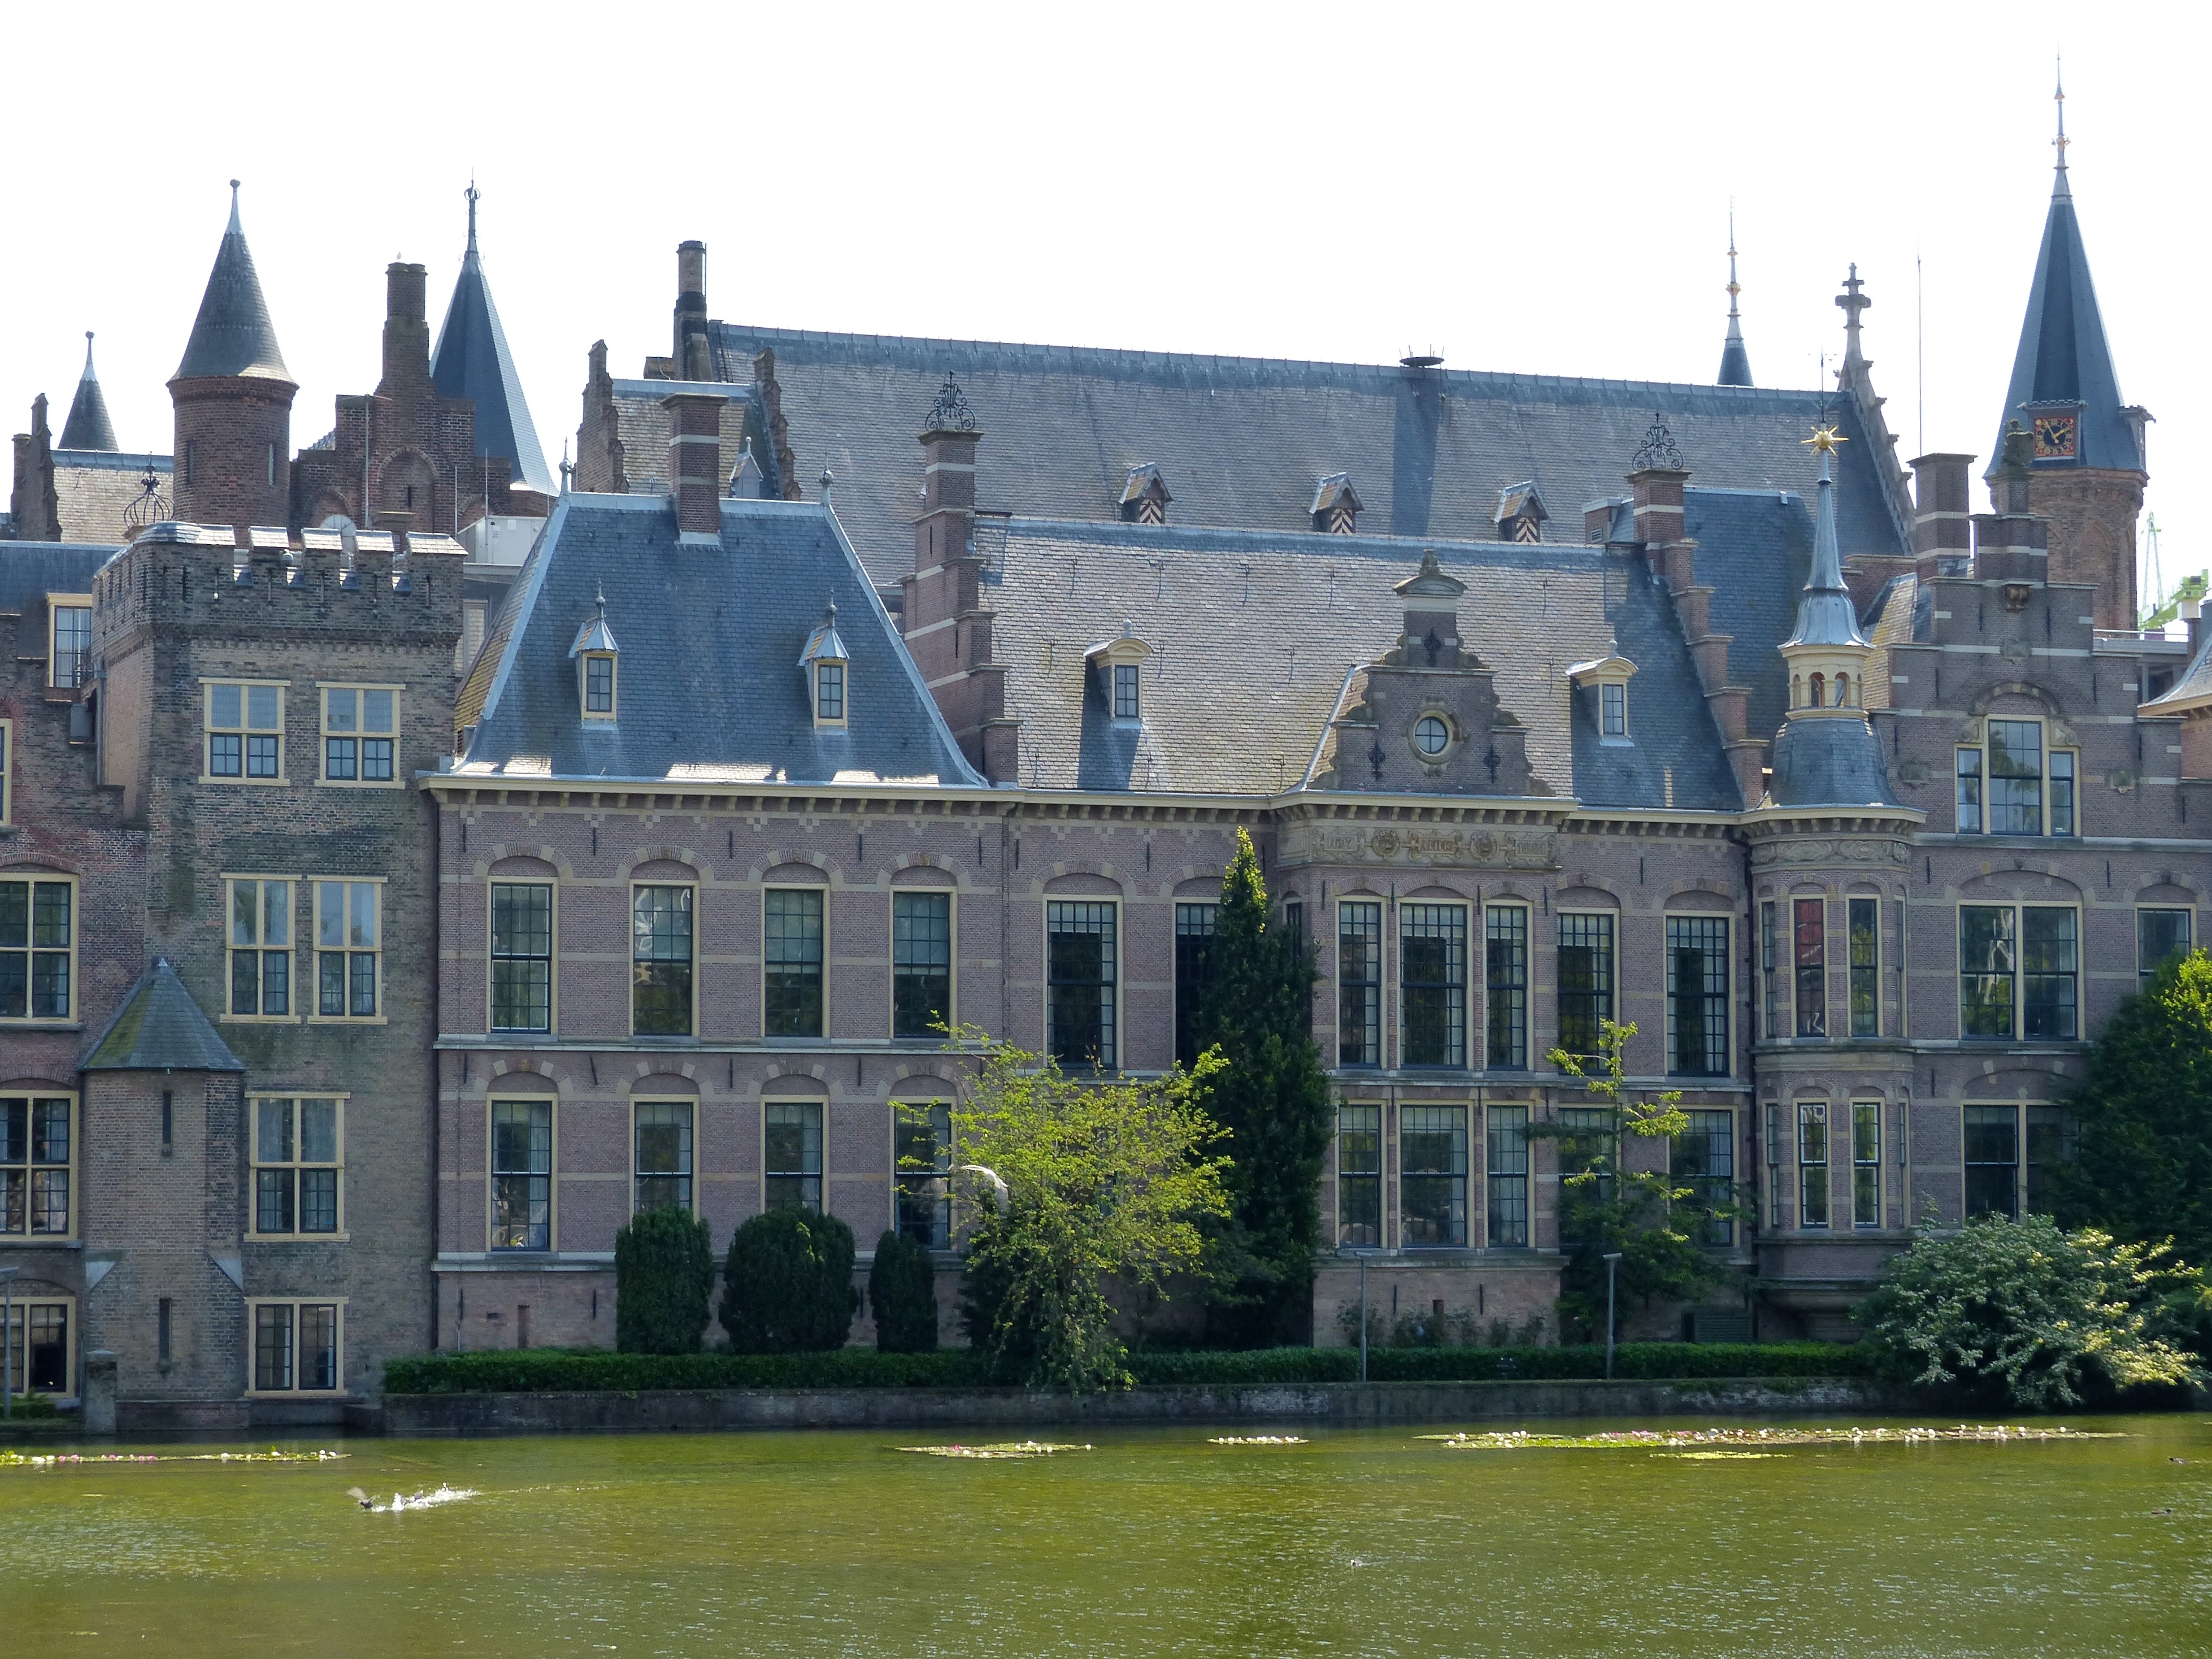
mansion, building, chateau, palace, castle, waterway, holland, hague, haag, binnenhof, estate, manor house, tours, stately home, historic site, water castle